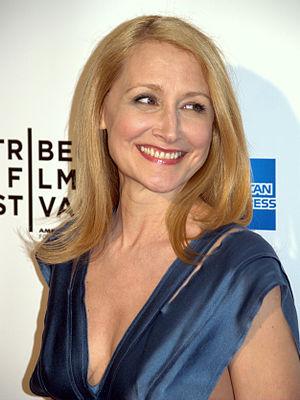
Patricia Clarkson, née le 29 décembre 1959 à La Nouvelle-Orléans, est une actrice américaine.